Space policy of the Barack Obama administration

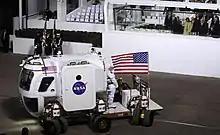
President Obama, Michelle Obama and Vice President Biden watch NASA's Lunar Electric Rover at the 2009 inaugural parade.

In November 2007, the Obama presidential campaign released a policy document delaying NASA's Constellation program by five years to fund education programs. There was concern that any delay would prolong the gap after the Space Shuttle's retirement, when the US would be dependent on the Russian government for access to the International Space Station. Other presidential candidates, including Hillary Clinton, did not support the delay.